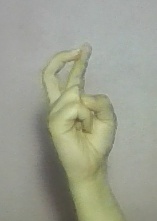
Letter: zay